RBS TV Porto Alegre

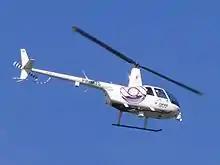
RBS Cop, helicopter of RBS TV.

In 2007, the year in which Grupo RBS completed 50 years, RBS TV Porto Alegre now has a helicopter to carry out aerial reports, the RBS Cop. In the same year, on July 2, the broadcaster inaugurated a studio in the RBS TV newsroom in Morro Santa Teresa for the presentation of the newscast "RBS Notícias".